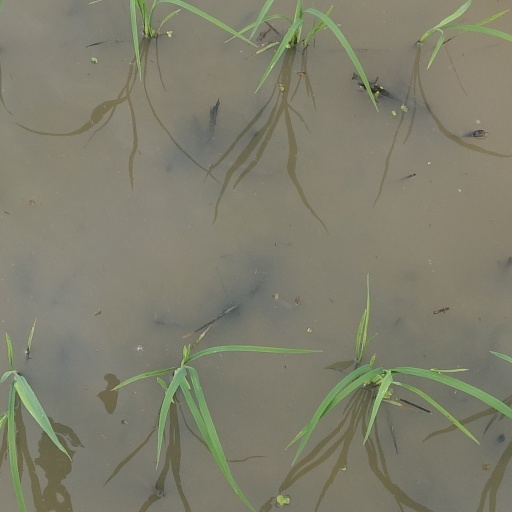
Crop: rice